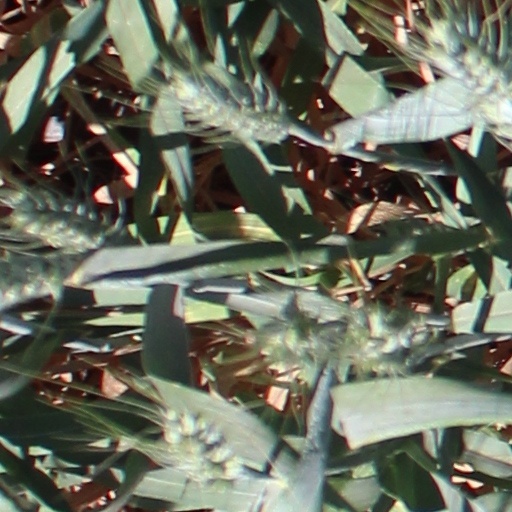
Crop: wheat